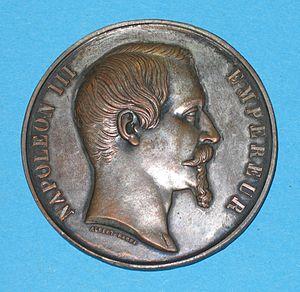
Désiré-Albert Barre (Français, 1818-1878): Napoléon III Empereur, 1855, avec avers montrant un portrait en tête de l'empereur, en profil, tête dénudée et barbichue tournée vers la droite. Médaille décernée en récompense lors de l'exposition universelle de Paris (1855) à l'entrepreneur allemand Franz Stollwerck.